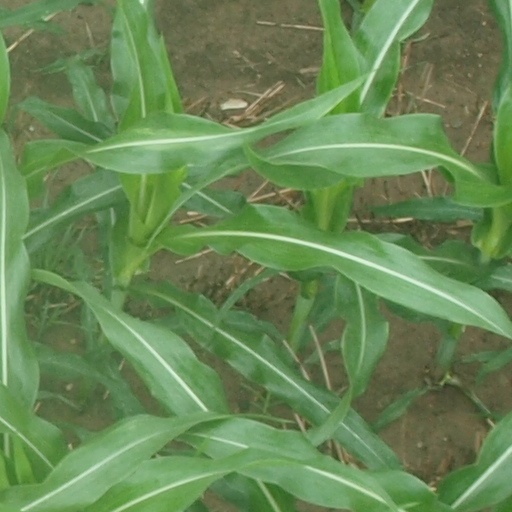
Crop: maize; corn